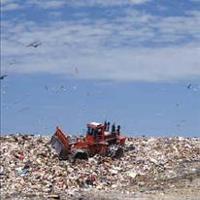
Weather: sun or clear